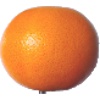
Label: pink_grapefruit